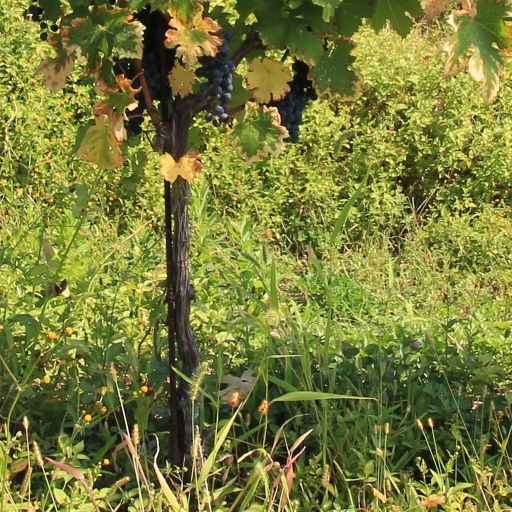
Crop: grape